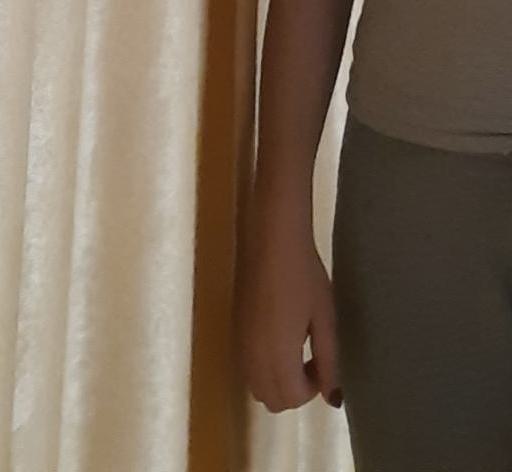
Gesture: no_gesture